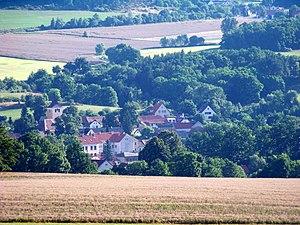
Jesenice est une commune du district de Příbram, dans la région de Bohême-Centrale, en République tchèque. Sa population s'élevait à 564 habitants en 2020.